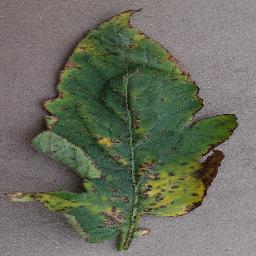
Label: Tomato___Bacterial_spot